I Spit on Your Grave

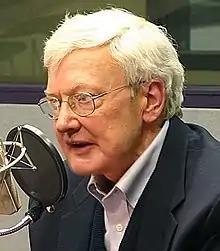
Roger Ebert heavily panned "I Spit on Your Grave" upon release and went on to consider it the worst movie ever made

The inspiration for "I Spit on Your Grave" came from an encounter writer-director Meir Zarchi had in 1974 with a young woman who was raped and beaten by two men at a park in New York City. The idea did not begin to fully develop until Yuri Haviv, the film's cinematographer, invited Zarchi to spend the weekend at a summer house he had rented in Kent, Connecticut which contains an extension of the Housatonic River nearby. Zarchi eventually chose to shoot in these locations because they provided a tranquil atmosphere for the film's antiheroine, Jennifer Hills. He spent four months writing the screenplay, the bulk of which was written at his usual subway route to his office in Times Square and back home where his wife would then typewrite the handwritten pages in the evening. The typewriter his wife had used is seen in the film as the same one Jennifer uses to complete her manuscript.